Surface equivalence principle

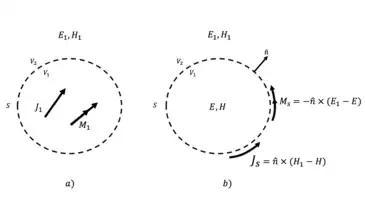
Illustration of the equivalence principle for an imaginary closed surface with impressed electric formula_1 and magnetic current formula_2 sources: original (a) and equivalent (b) problems over the imaginary surface, formula_3. formula_4 and formula_5 represent the original source distributions inside the surface. The equivalent formulation yields the same external electric and magnetic fields distribution as in the original problem. The internal fields and surface currents are chosen to enforce the boundary conditions.

In electromagnetism, surface equivalence principle or surface equivalence theorem relates an arbitrary current distribution within an imaginary closed surface with an equivalent source on the surface. It is also known as field equivalence principle, Huygens' equivalence principle or simply as the equivalence principle. Being a more rigorous reformulation of the Huygens–Fresnel principle, it is often used to simplify the analysis of radiating structures such as antennas.